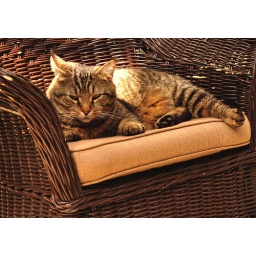
A cat on a chair in the Dupont House in Longwood Gardens near Kennett Square Pennsylvania